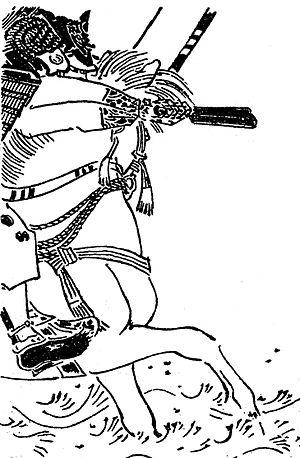
Ashikaga Yoshikane est un commandant samouraï et seigneur féodal de la fin de l'époque de Heian et du début de l'époque de Kamakura de l'histoire du Japon. Il joue un rôle actif dans la guerre Jishō-Juei et la campagne militaire ultérieure comme une personne étroitement liée à Minamoto no Yoritomo, premier shogun de Kamakura, et ménage au clan Ashikaga une position influente en tant que vassal gokenin du shogunat de Kamakura.